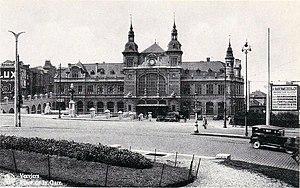
Gare de Verviers-Central, années 1920.
La gare de Verviers-Central est une gare ferroviaire belge de la ligne 37, de Liège-Guillemins à Hergenrath, située à proximité du centre-ville de Verviers, en Région wallonne, dans la province de Liège.